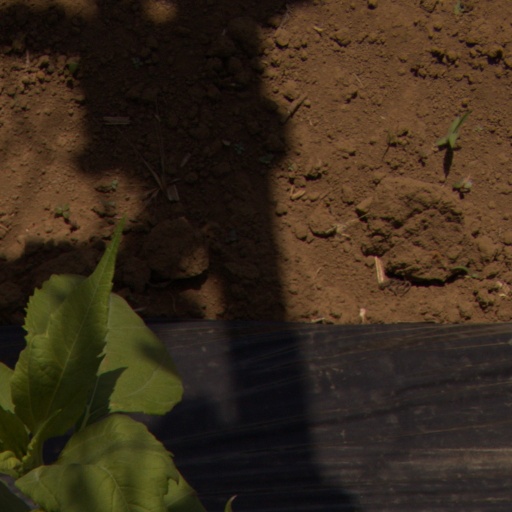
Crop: Jerusalem artichoke